Early history of video games

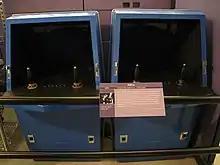
"Galaxy Game" (1971), one of the first arcade video games.

Another early coin-operated arcade video game was "Galaxy Game" (1971), developed by Bill Pitts and Hugh Tuck at Stanford University using a DEC PDP-11 computer with vector displays. The pair was also inspired to make the game by "Spacewar!"; Tuck had remarked in 1966 while playing the game that a coin-operated version of the game would be very successful. Such a device was unfeasible in 1966 due to the cost of computers, but in 1969 DEC released the PDP-11 for US$20,000; while this was still too high for a commercially viable product, as most games in arcades cost around US$1,000 at the time, the pair felt it was low enough to build a prototype to determine interest and optimal per-game pricing. Only prototype units were ever built, though the second prototype was adapted to run up to eight games at once; a few months before the initial installation at Stanford in November 1971, the pair met with Nolan Bushnell, who informed them of his own game he was making for a much lower price.